History of slavery in North Carolina

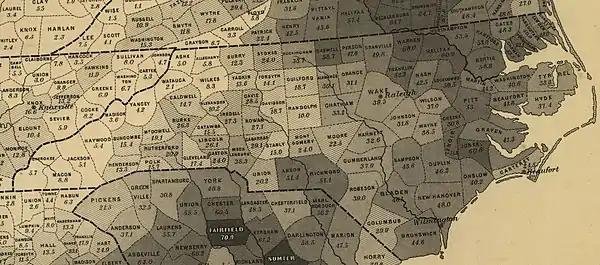
Percent of population that was slave by county in North Carolina in 1860

The number of slaves in North Carolina increased from 100,783 in 1790 to 351,059 in 1860. The percentage of population that was slaves varied by county. There were 19 counties in 1860 where the slave population was greater than the free white population in 1860. These counties were in agricultural areas producing cotton, tobacco, rice and naval stores and where larger plantations and farms existed in the coastal plains, Piedmont, and counties bordering Virginia. There were more slaves in both Virginia and South Carolina in 1860. The Appalachian mountain counties had a lower percentage of slaves. The number of slaves in the western North Carolina counties (Davidson, Washington, Tennessee, Sullivan) that became part of Tennessee in 1796 had relatively few slaves.